Mostek

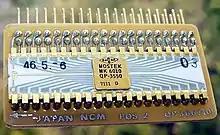
World's 1st Single-Chip Calculator

Mostek's first contract was from Burroughs, a $400 contract for circuit design. Initially Mostek products were manufactured in Worcester, Massachusetts in cooperation with Sprague Electric, however by 1974 most of its manufacturing was done at their headquarters in Carrollton, Texas. The first design to be produced was the MK1001, a simple barrel shifter chip made using an aluminium-gate PMOS process. This was followed by a 1K DRAM, the MK4006, designed by Vern McKinney, that was manufactured in their Carrollton facility.